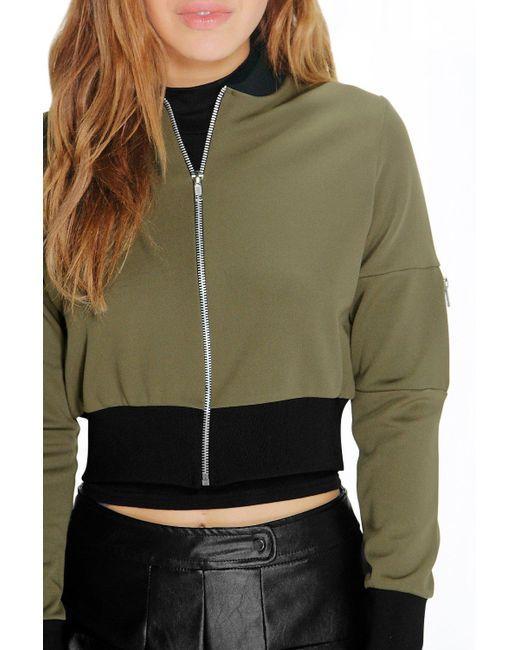
Olivgrüne Winterjacke mit vollem Ärmel